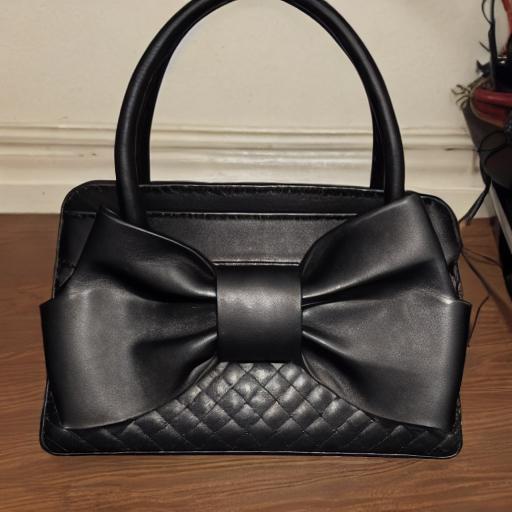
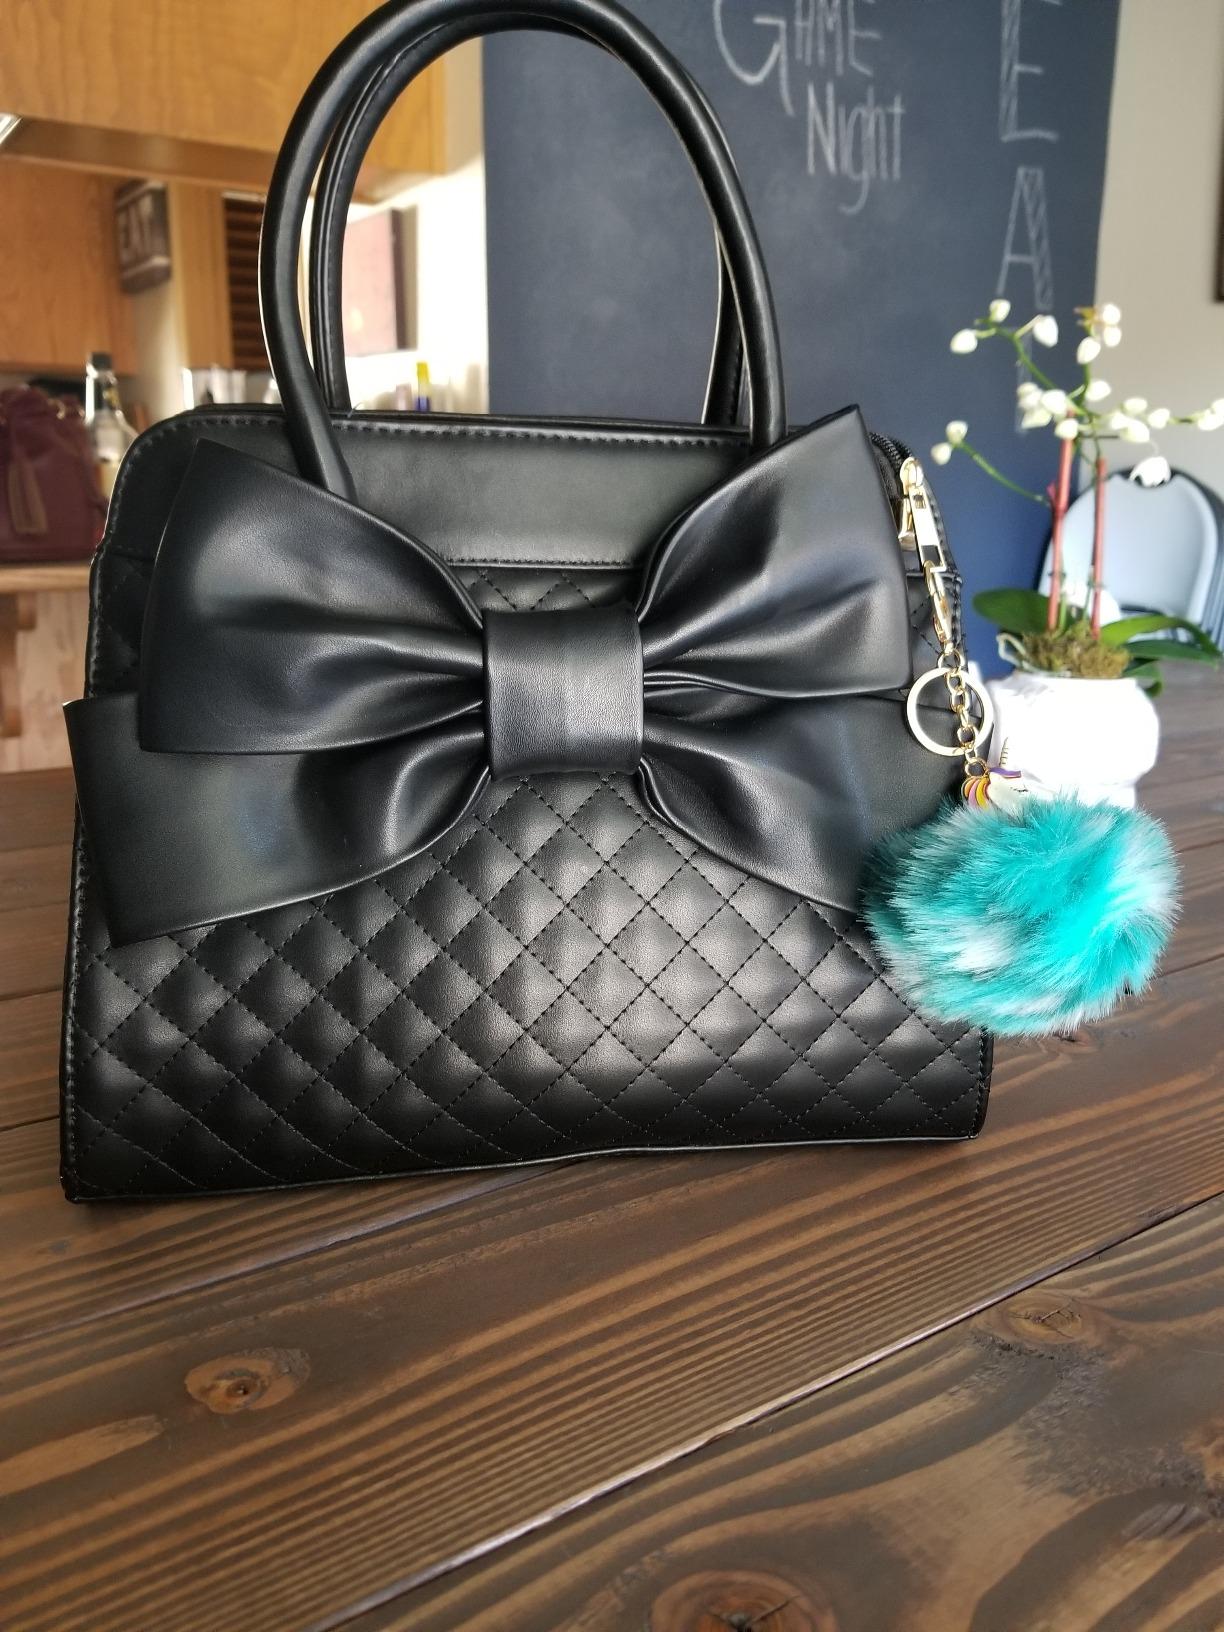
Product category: accessories_handbag
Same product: no